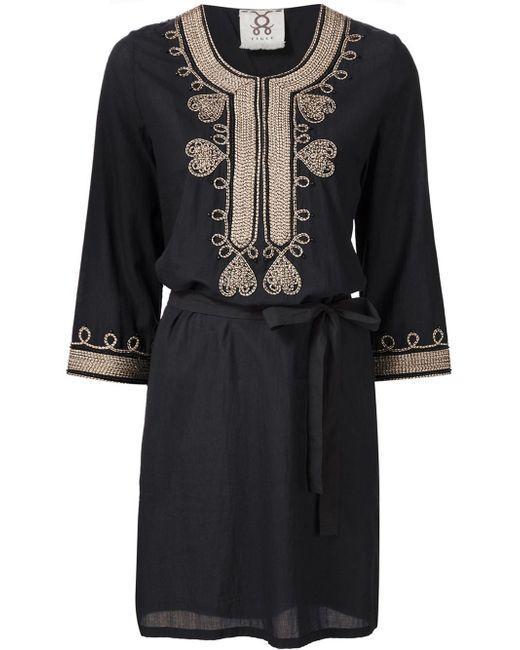
Frauen schwarzes einfaches Kleid mit Hals und Handstickerei Design